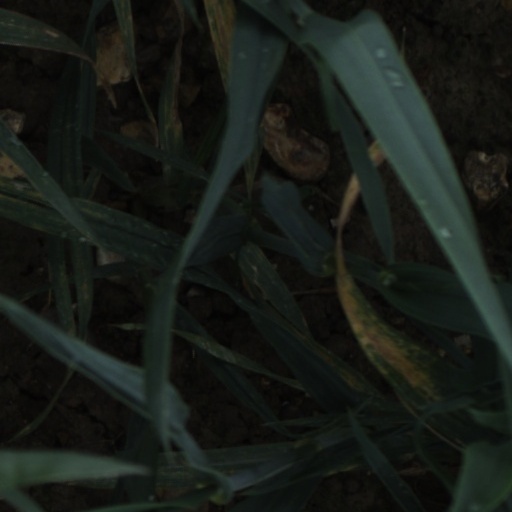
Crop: wheat